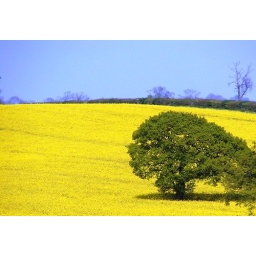
taken just outside Naesby in Northamptonshire i thought the blue and yellow work well, no im not being flash!!!!